Isotope separation

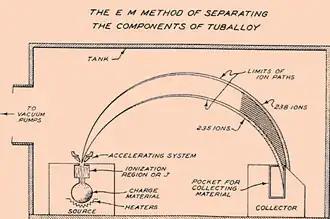
Schematic diagram of uranium isotope separation in a calutron

Electromagnetic separation is mass spectrometry on a large scale, so it is sometimes referred to as mass spectrometry. It uses the fact that charged particles are deflected in a magnetic field and the amount of deflection depends upon the particle's mass. It is very expensive for the quantity produced, as it has an extremely low throughput, but it can allow very high purities to be achieved. This method is often used for processing small amounts of pure isotopes for research or specific use (such as isotopic tracers) but is impractical for industrial use.